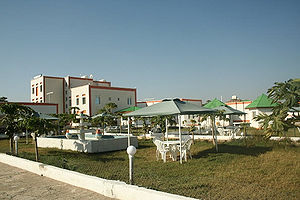
Somalia / Demografi / Somalias største byer
Boorama
Somalia er et afrikansk land beliggende på Afrikas Horn, kontinentets østligste punkt. Landet ligger mellem 12 grader nordlig og 1 grad sydlig bredde mellem 41 og 51 grader østlig længde. Hovedstaden er Mogadishu, hvilket er en havneby med internationale handelsforbindelser.